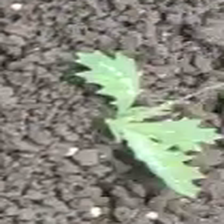
Weed species: Bilayat_(Mexicana_Argemone)